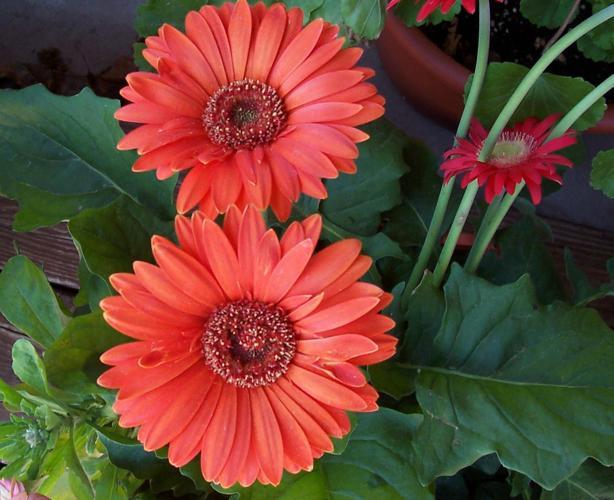
Label: barbeton daisy